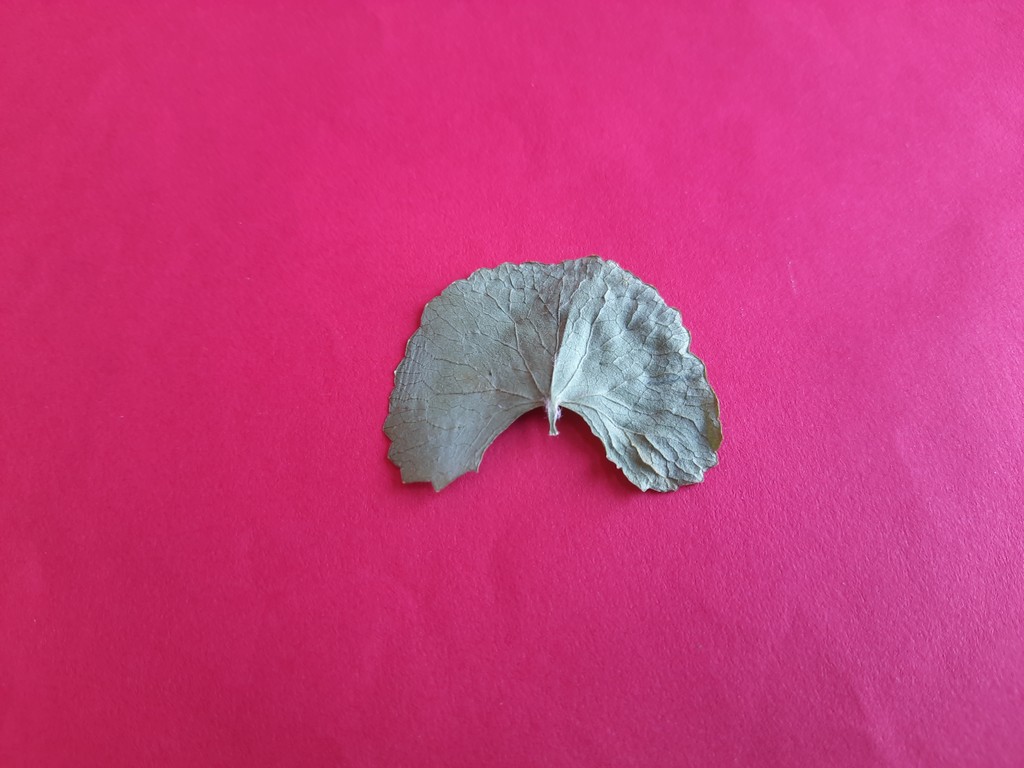
Label: Dried